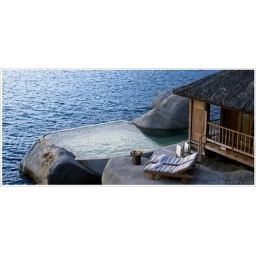
house & pool near ocean